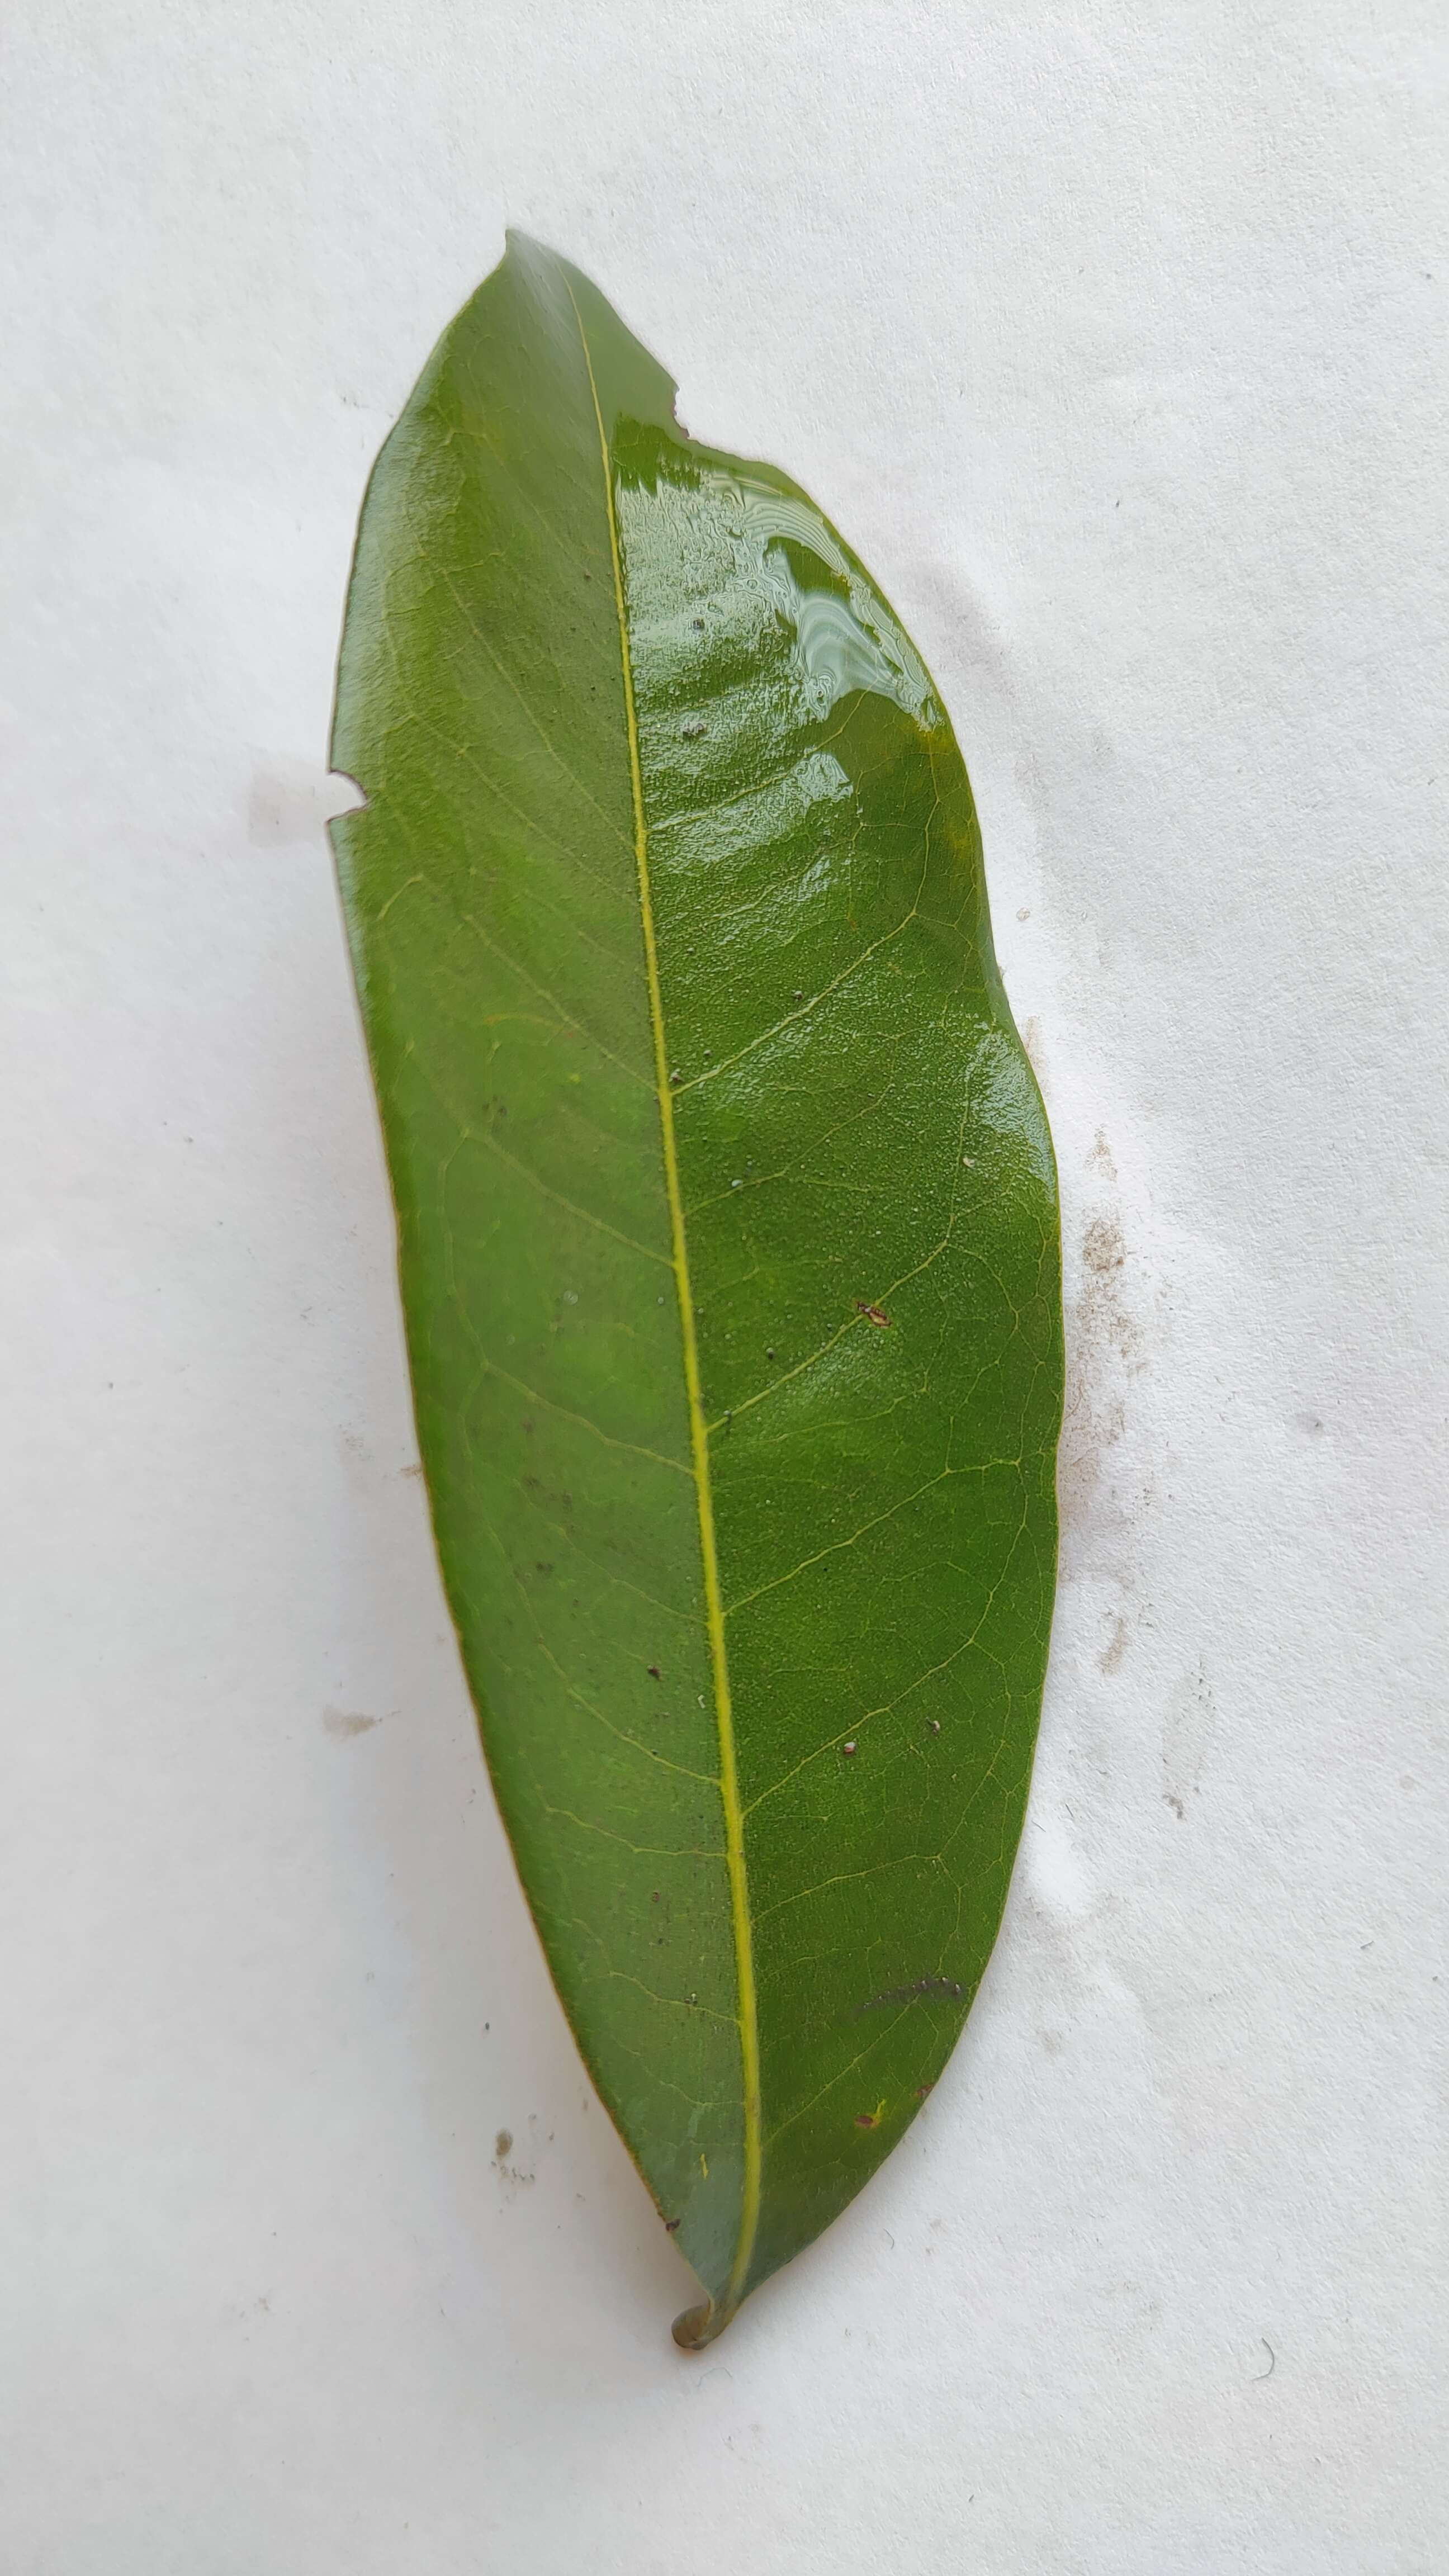
Leaf variety: Lychee